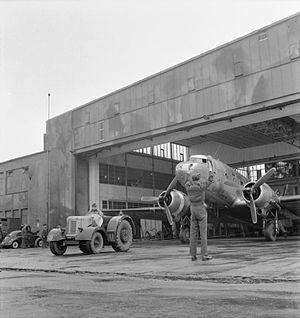
David Evans, AC, DSO, AFC est un officier de la Royal Australian Air Force, né le 3 juin 1925 à Paddington.